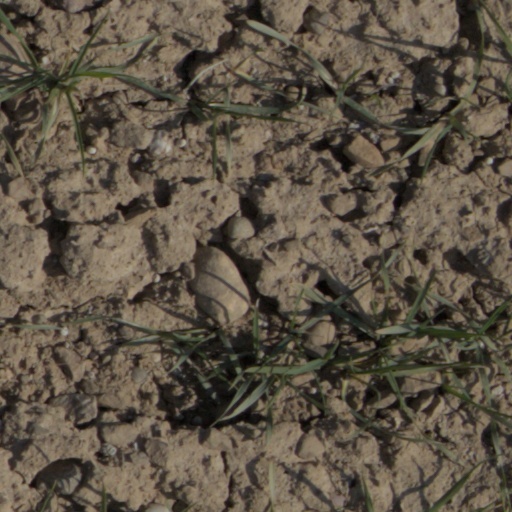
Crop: wheat